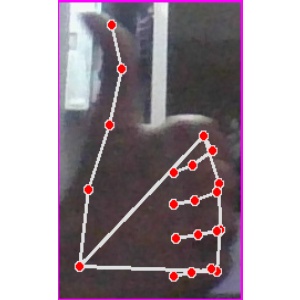
अक्षर: थ